Notre Dame of Jerusalem Center

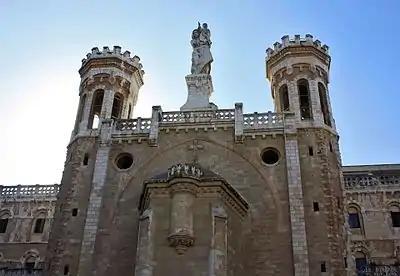
Statue of Our Lady of France

The statue of the Virgin with Child that presides over the façade of the building placed in 1904 was inspired by the statue of Our Lady of France.